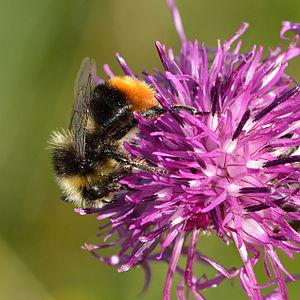
Bombus lapidarius, le bourdon des pierres ou bourdon lapidaire ou cul-brun, est une espèce d'insectes hyménoptères de la famille des Apidae, du genre Bombus et du sous-genre Melanobombus.